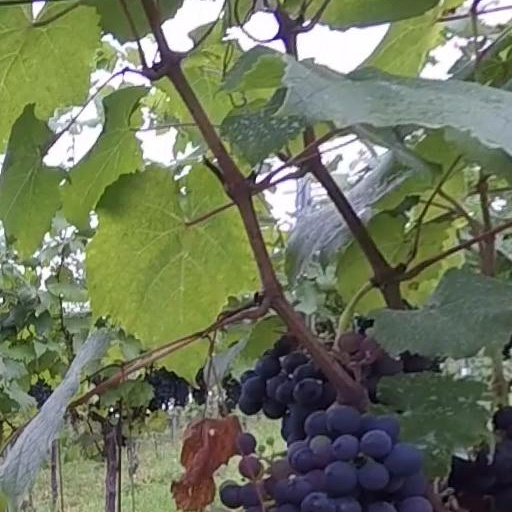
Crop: grape